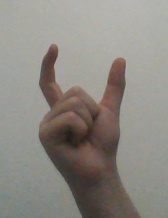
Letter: nun